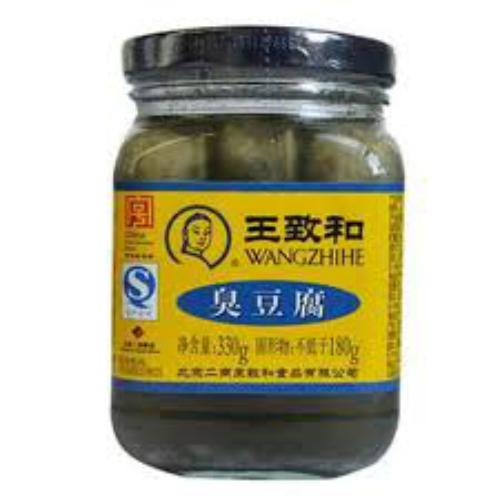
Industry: Food